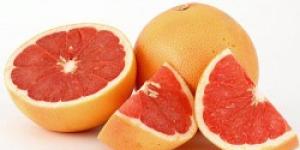
ensalada de pomelo